Orangery (Royal Garden of Prague Castle)

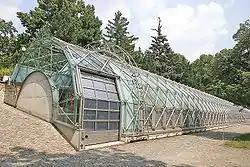
Orangery in 2006

The Orangery, more specifically the New Orangery, is a modern greenhouse in the Royal Garden of Prague Castle, Czechia. It was built between 1999 and 2001 on the site of the former renaissance orangery. It is located next to the Ball Game Hall, on the edge of the Deer Moat. It was designed by Czech architect Eva Jiřičná in high-tech architecture style for Olga Havlová, wife of former Czech president Václav Havel. It is used for growing tropical flowers and plants which are used in Prague Castle. The construction is 100 meters long.